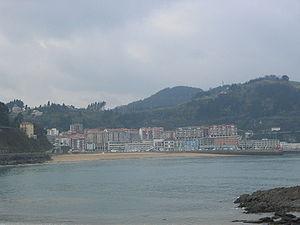
Ondarroa en basque ou Ondárroa en espagnol est une commune de Biscaye dans la communauté autonome du Pays basque en Espagne. C'est un important port de pêche de la côte basque.